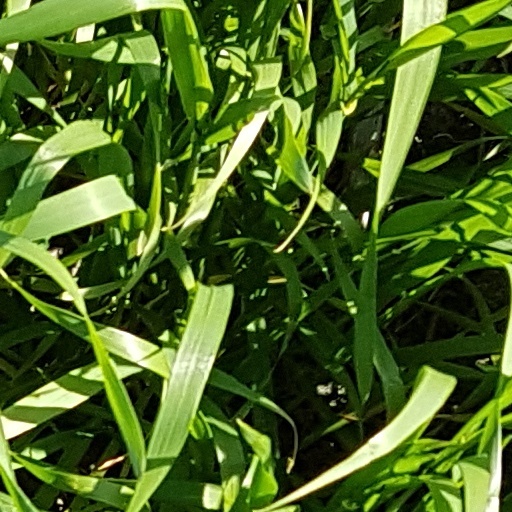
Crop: wheat